Peerless (UK car)

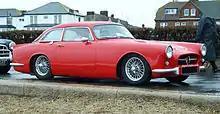
1958 Peerless

The prototype of this British-built sports saloon, which was alloy bodied and initially named the Warwick, was designed by Bernie Rodger for company founders John Gordon and James Byrnes.